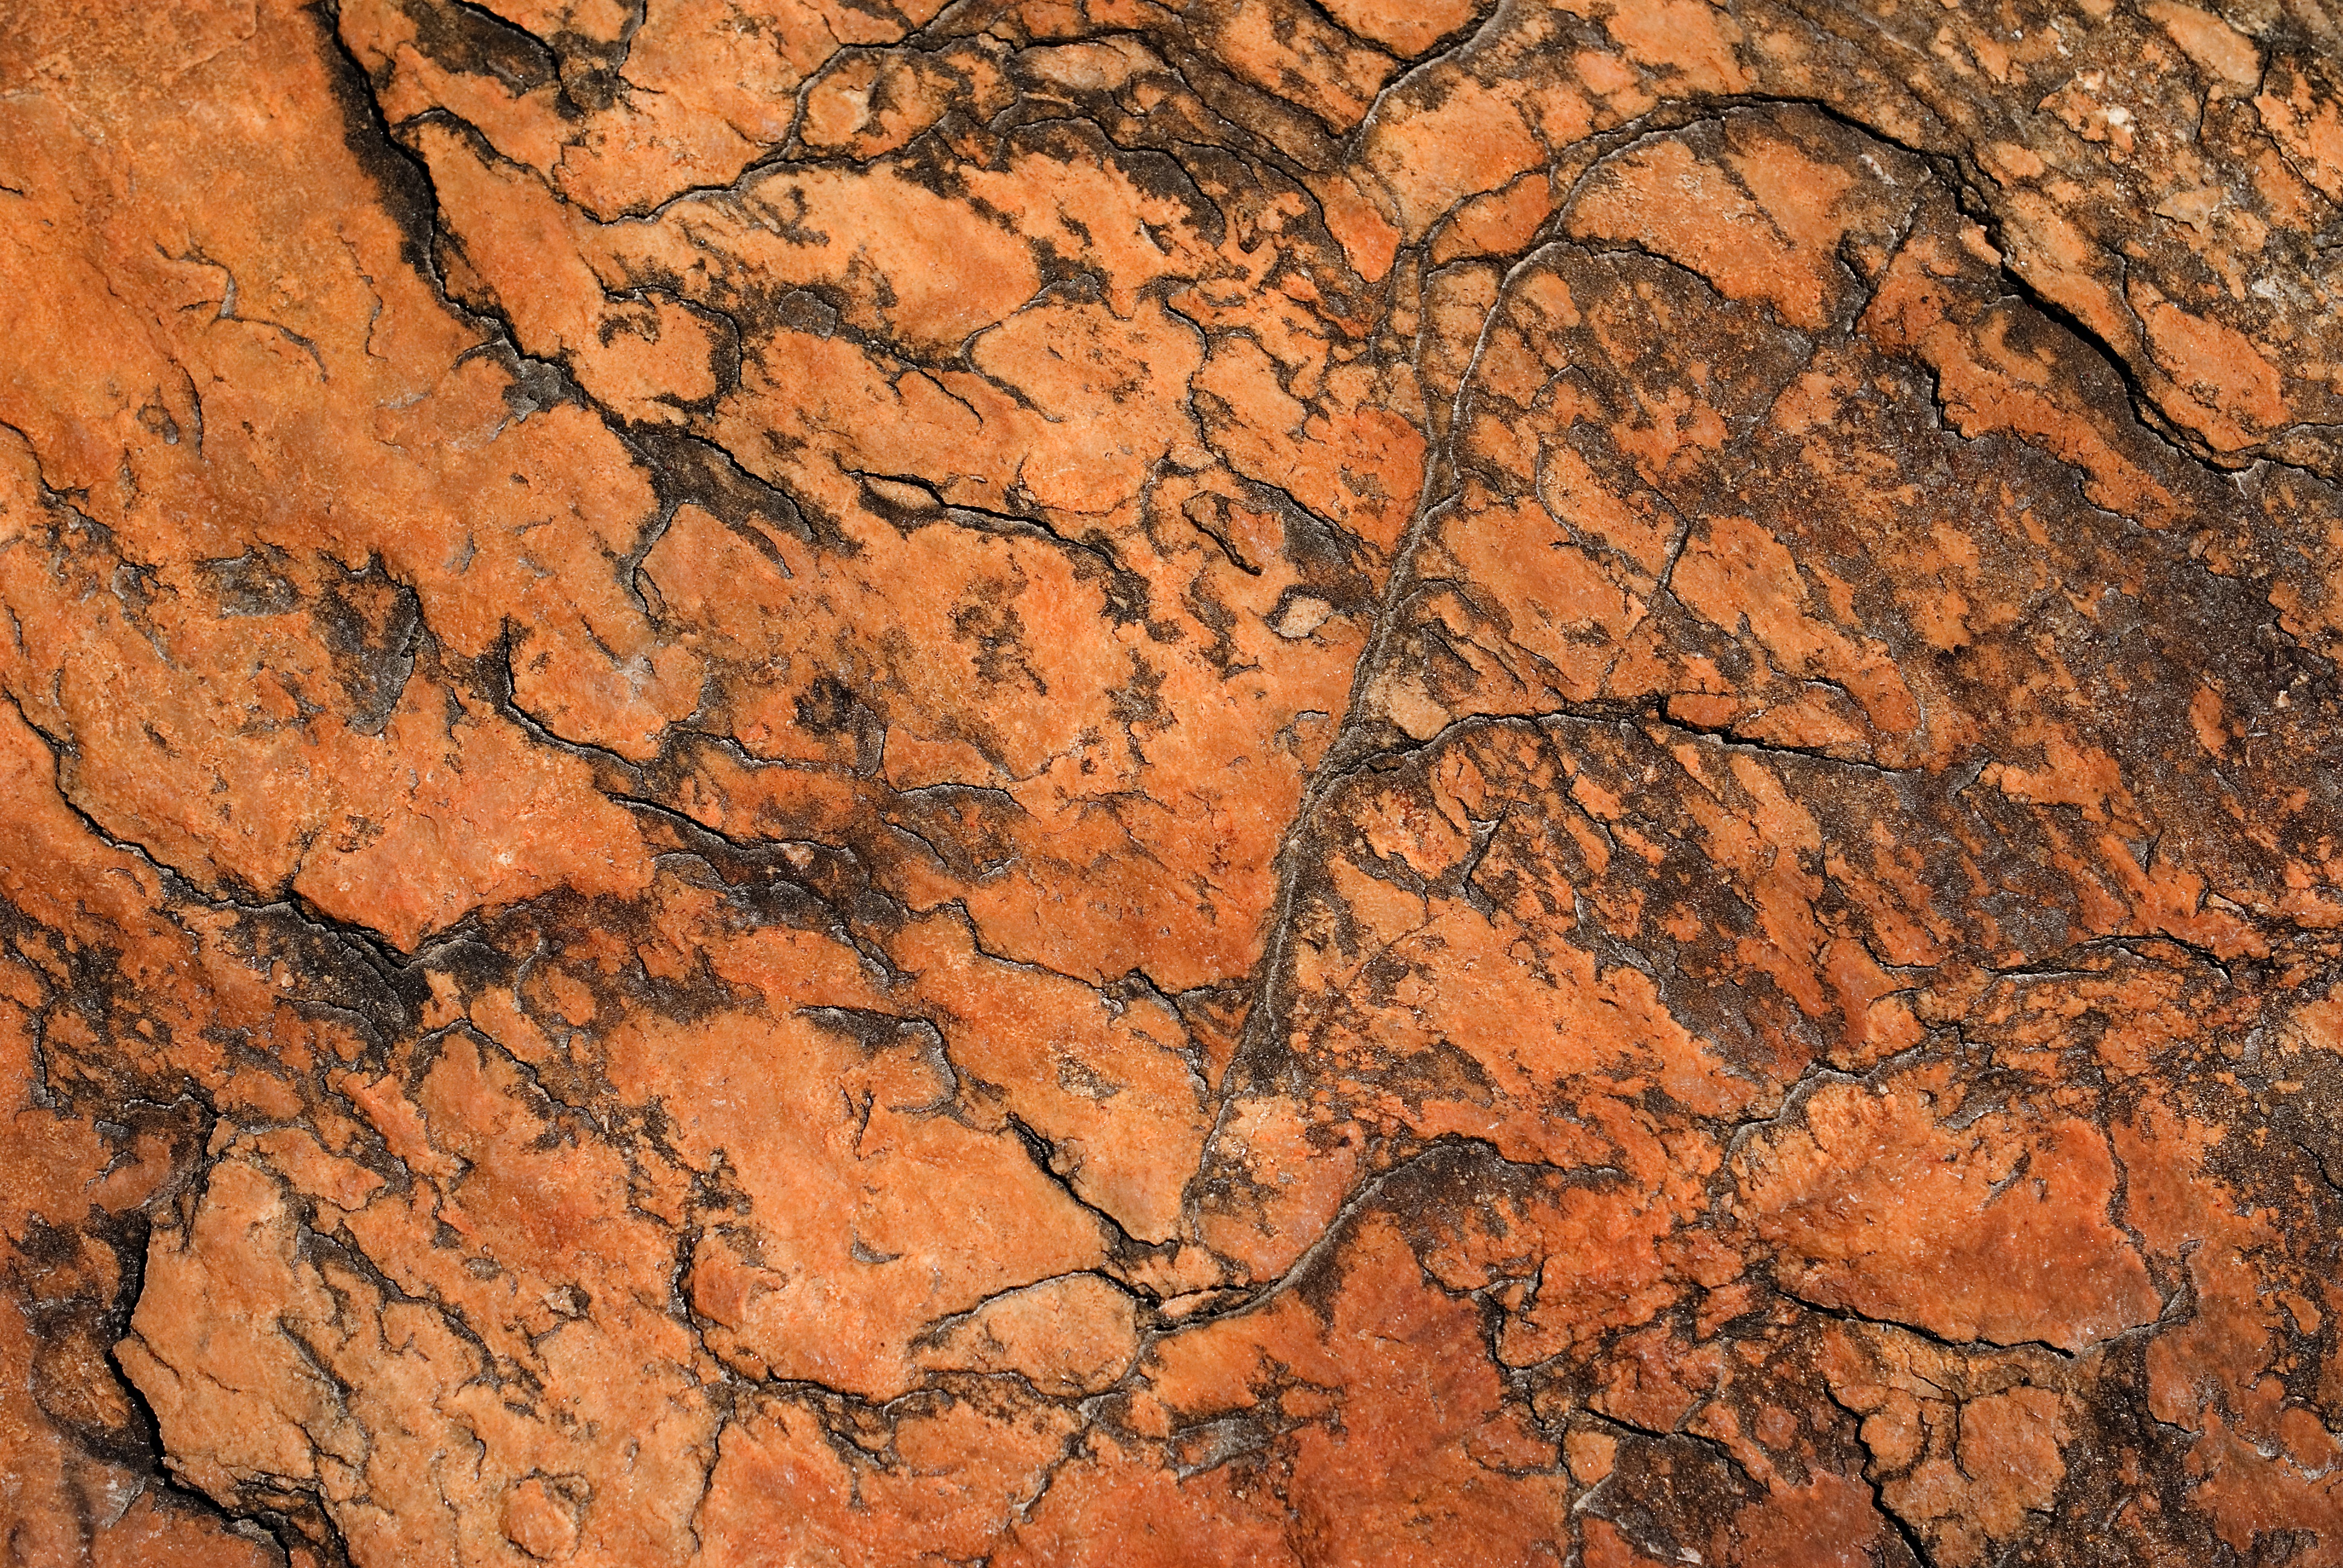
nature, rock, stone, formation, soil, material, background, geology